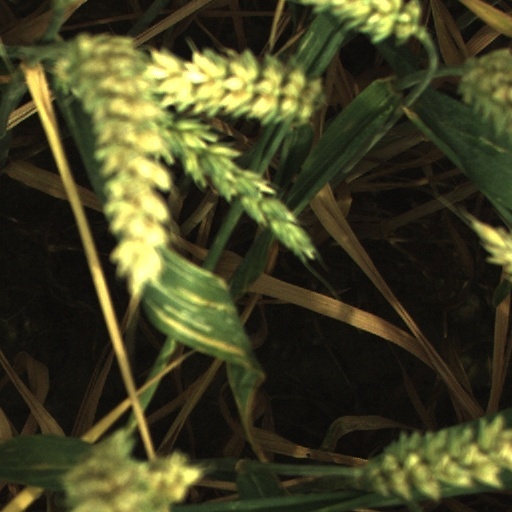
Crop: wheat